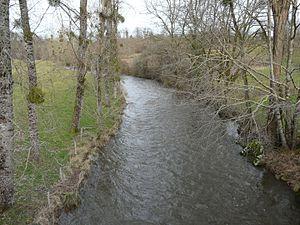
La Tardoire en amont du pont des routes départementales 50 et 88, entre Roussines (Charente) à gauche et Maisonnais-sur-Tardoire (Haute-Vienne) à droite.
Roussines est une commune du Sud-Ouest de la France, située dans le département de la Charente.